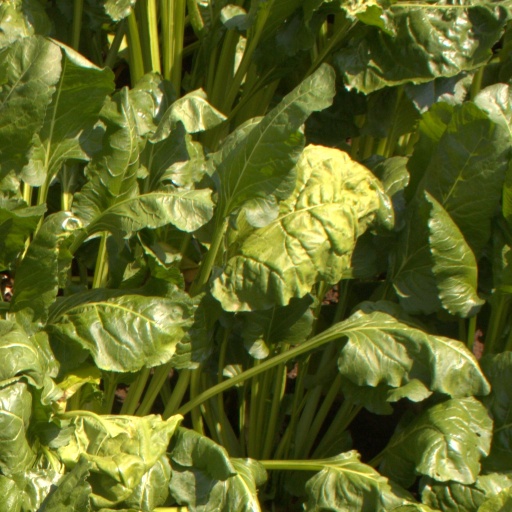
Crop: sugar beet